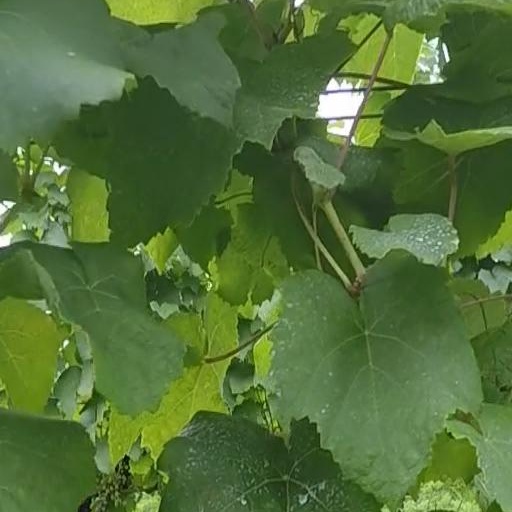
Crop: grape